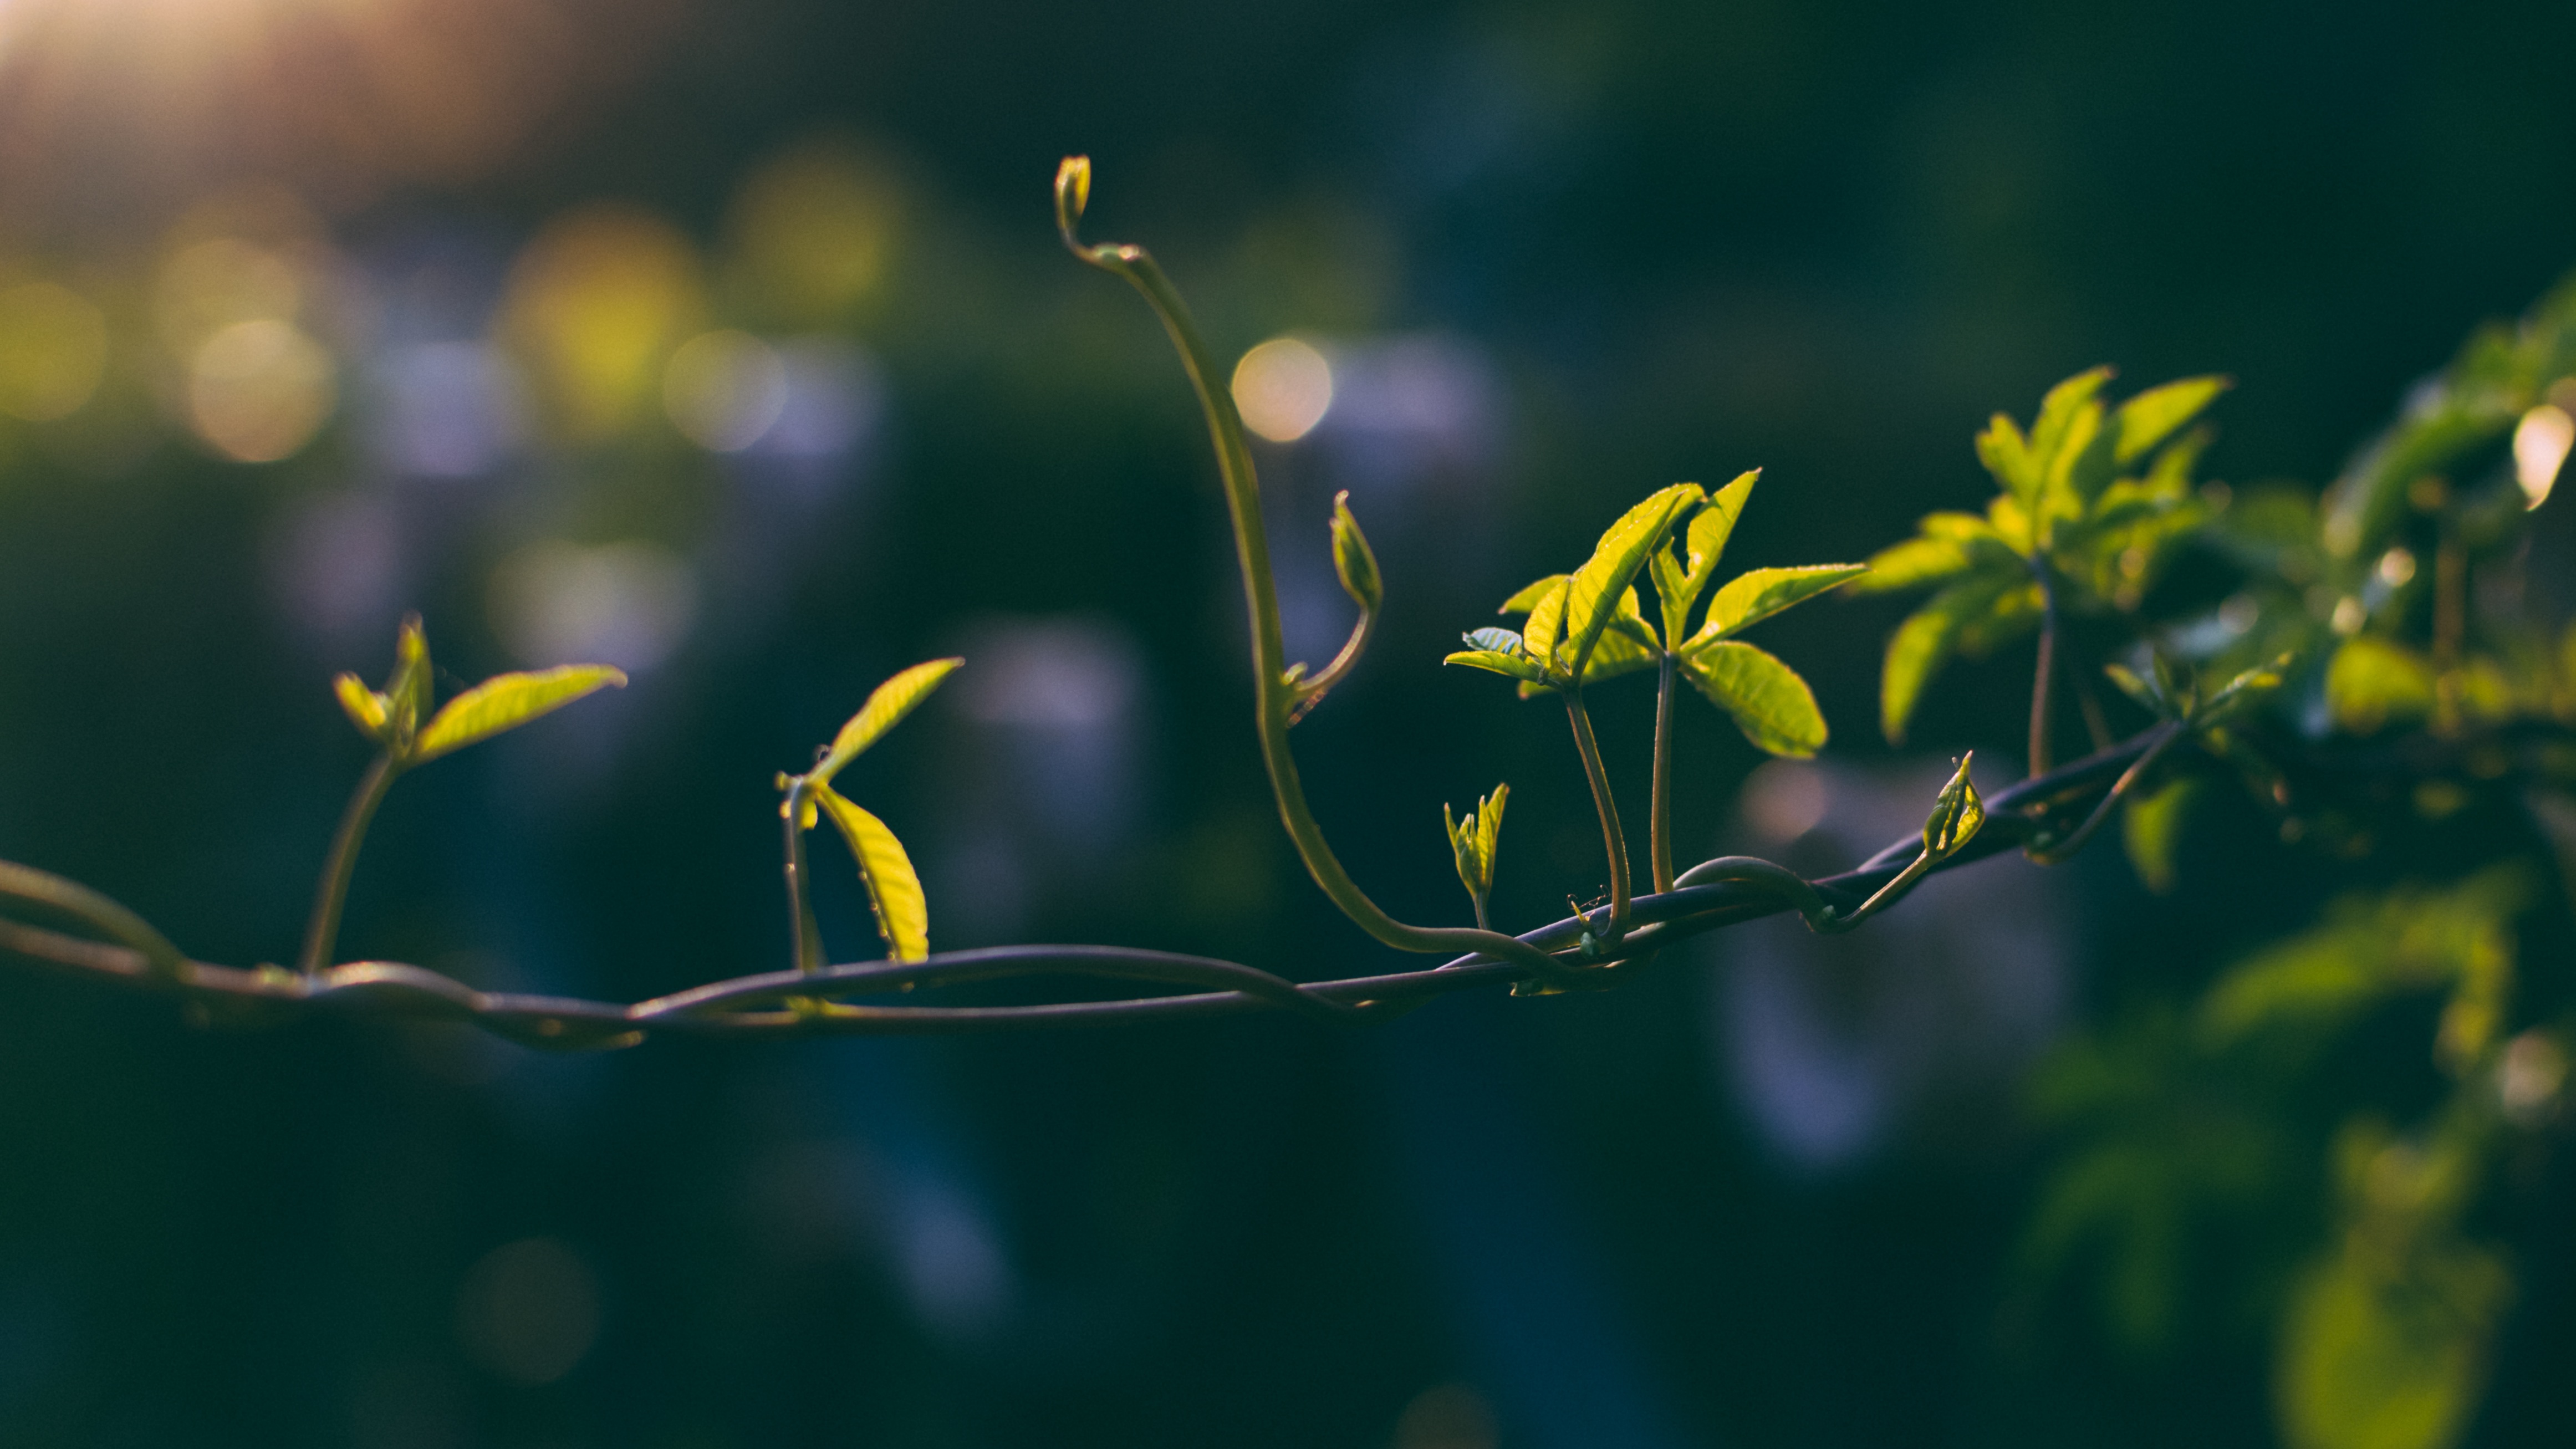
tree, nature, grass, branch, light, plant, sunlight, leaf, flower, green, autumn, botany, yellow, flora, macro photography, plant stem, computer wallpaper